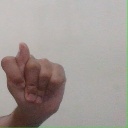
अक्षर: ट